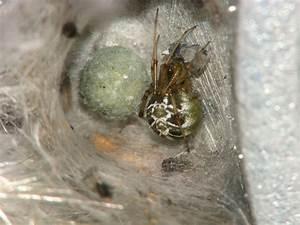
spider